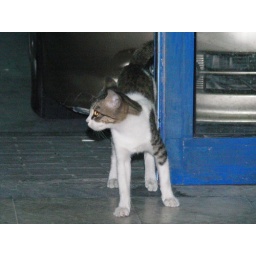
A street cat in a tradetional coffee shop (GAHWA) marking its teritoy